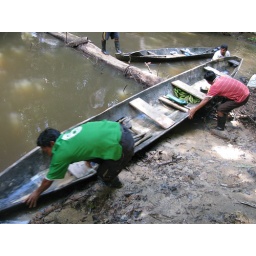
Lifting the canoe over a tree blocking the river